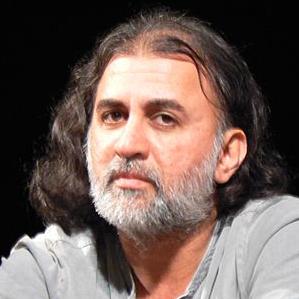
Age: 43